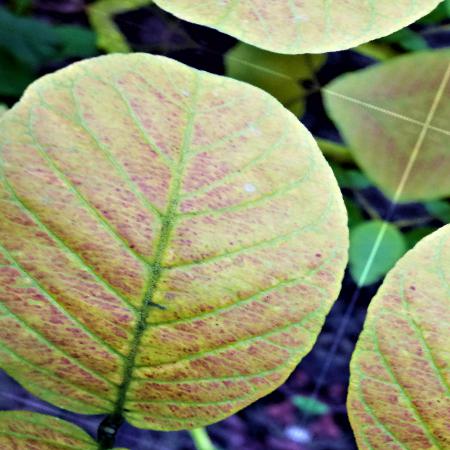
Label: Red rust